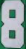
Number: 8